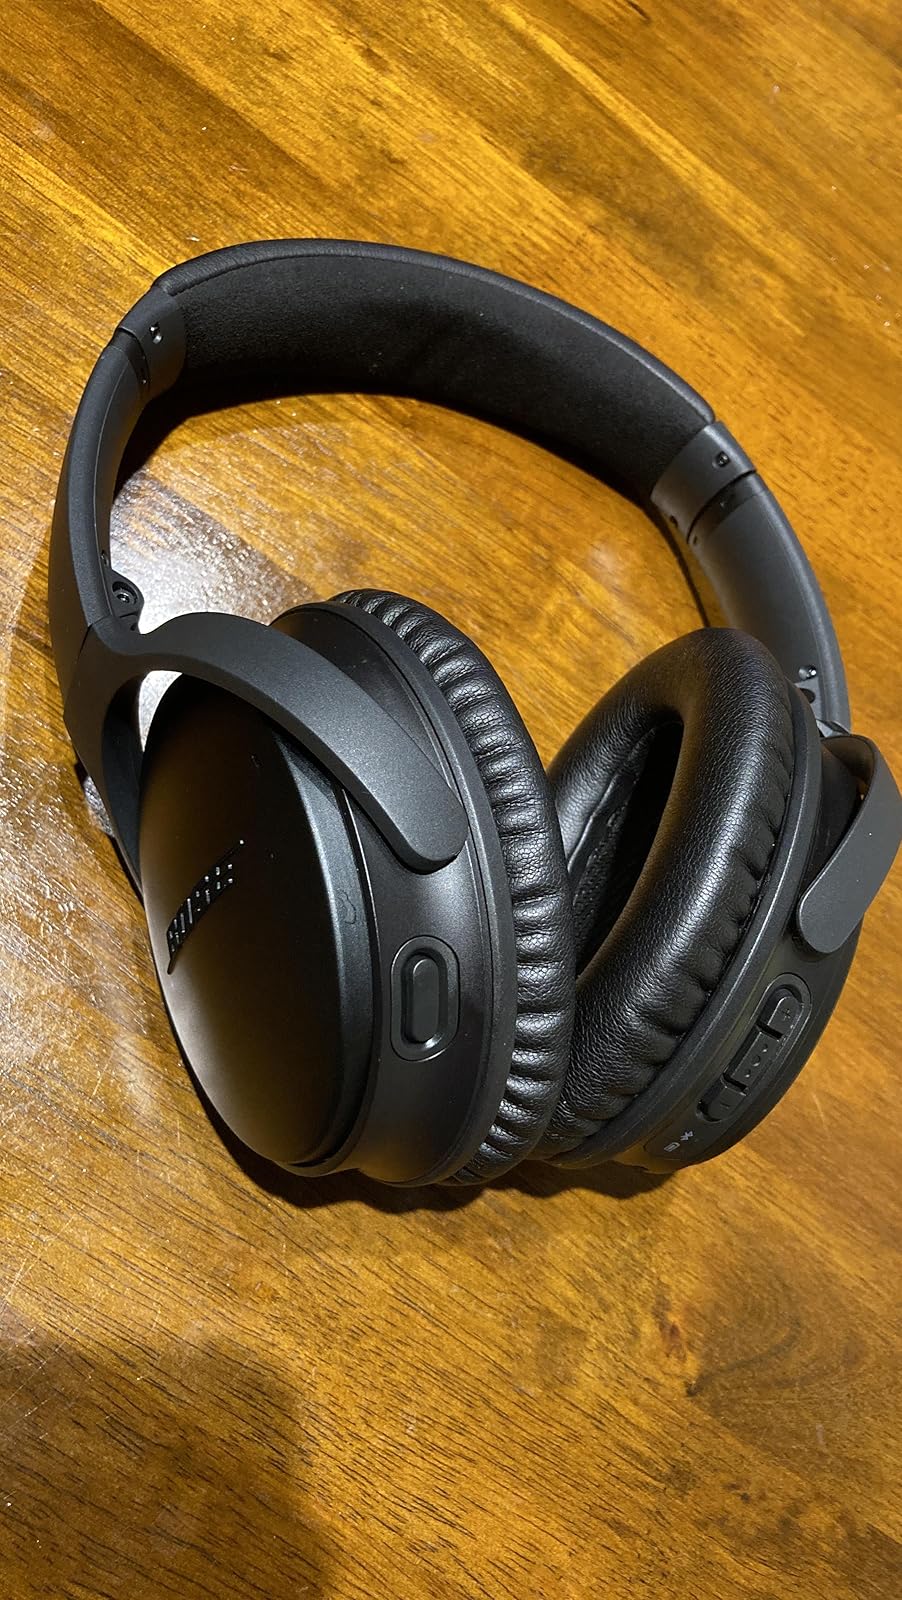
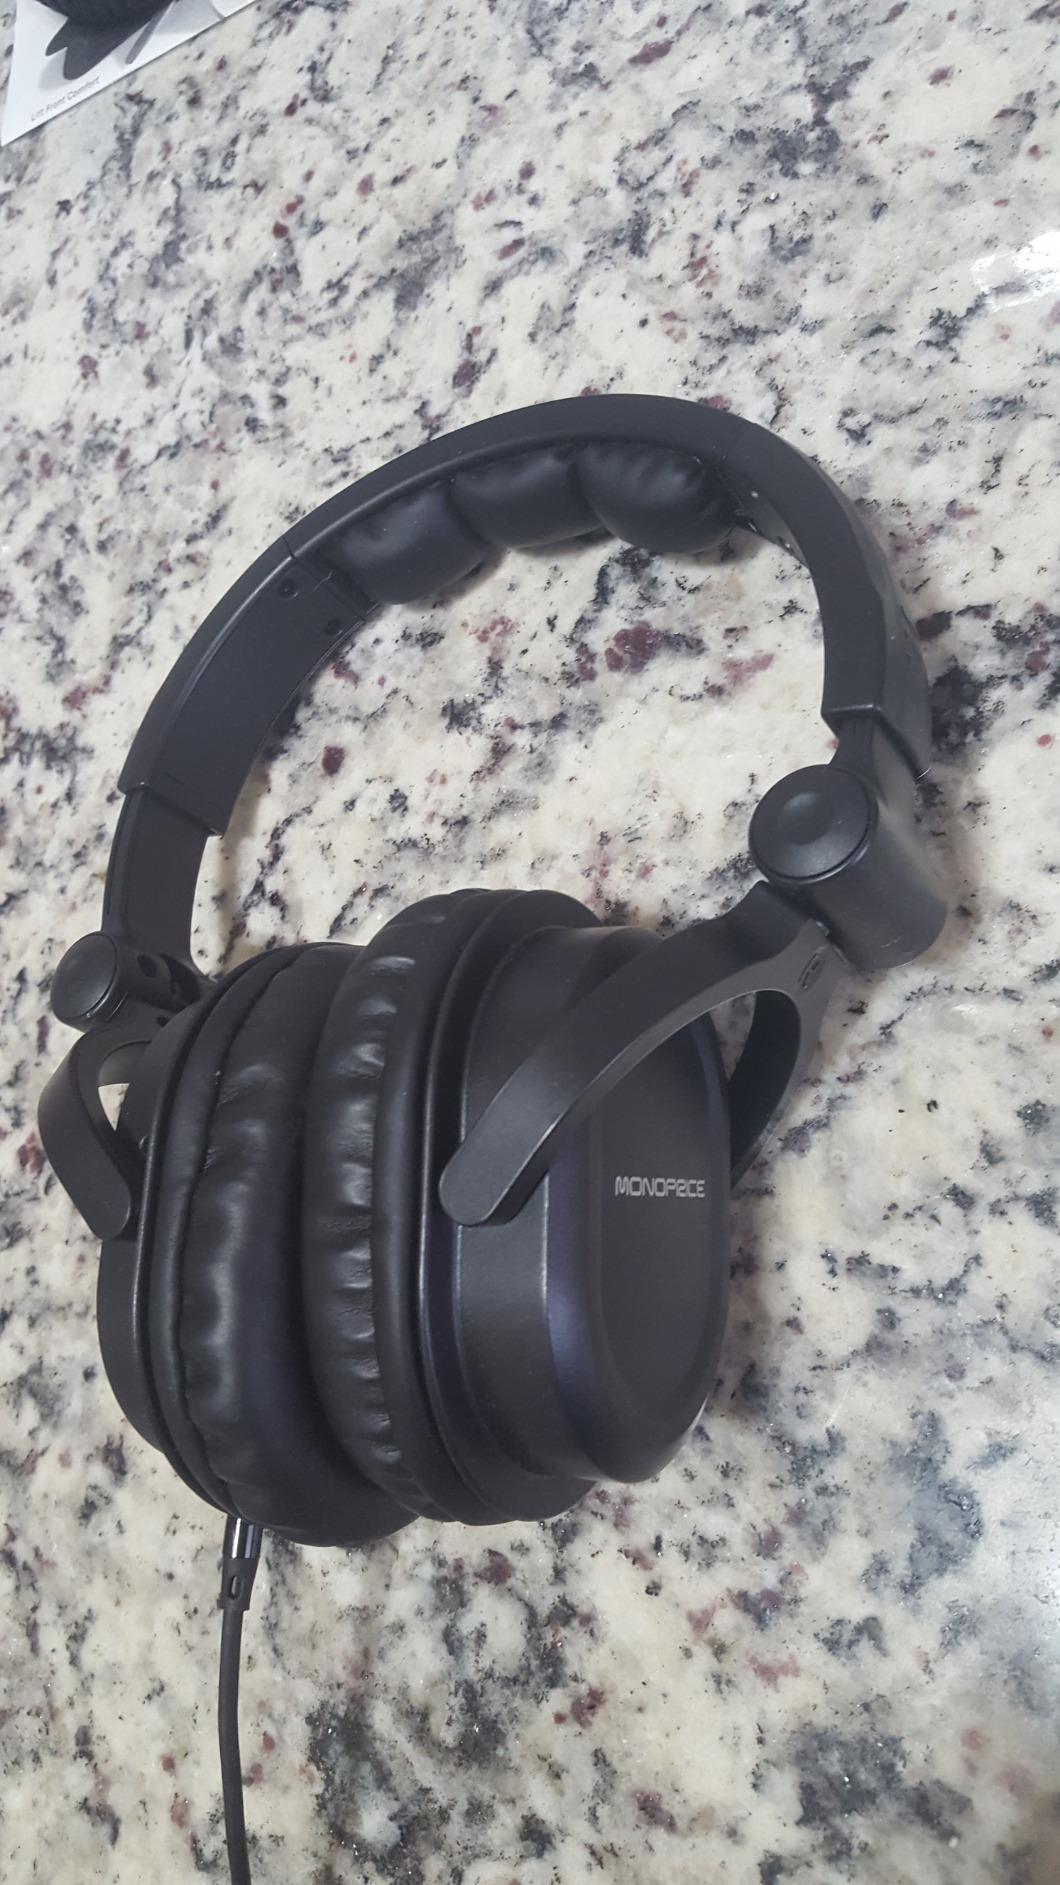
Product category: headphones
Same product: no